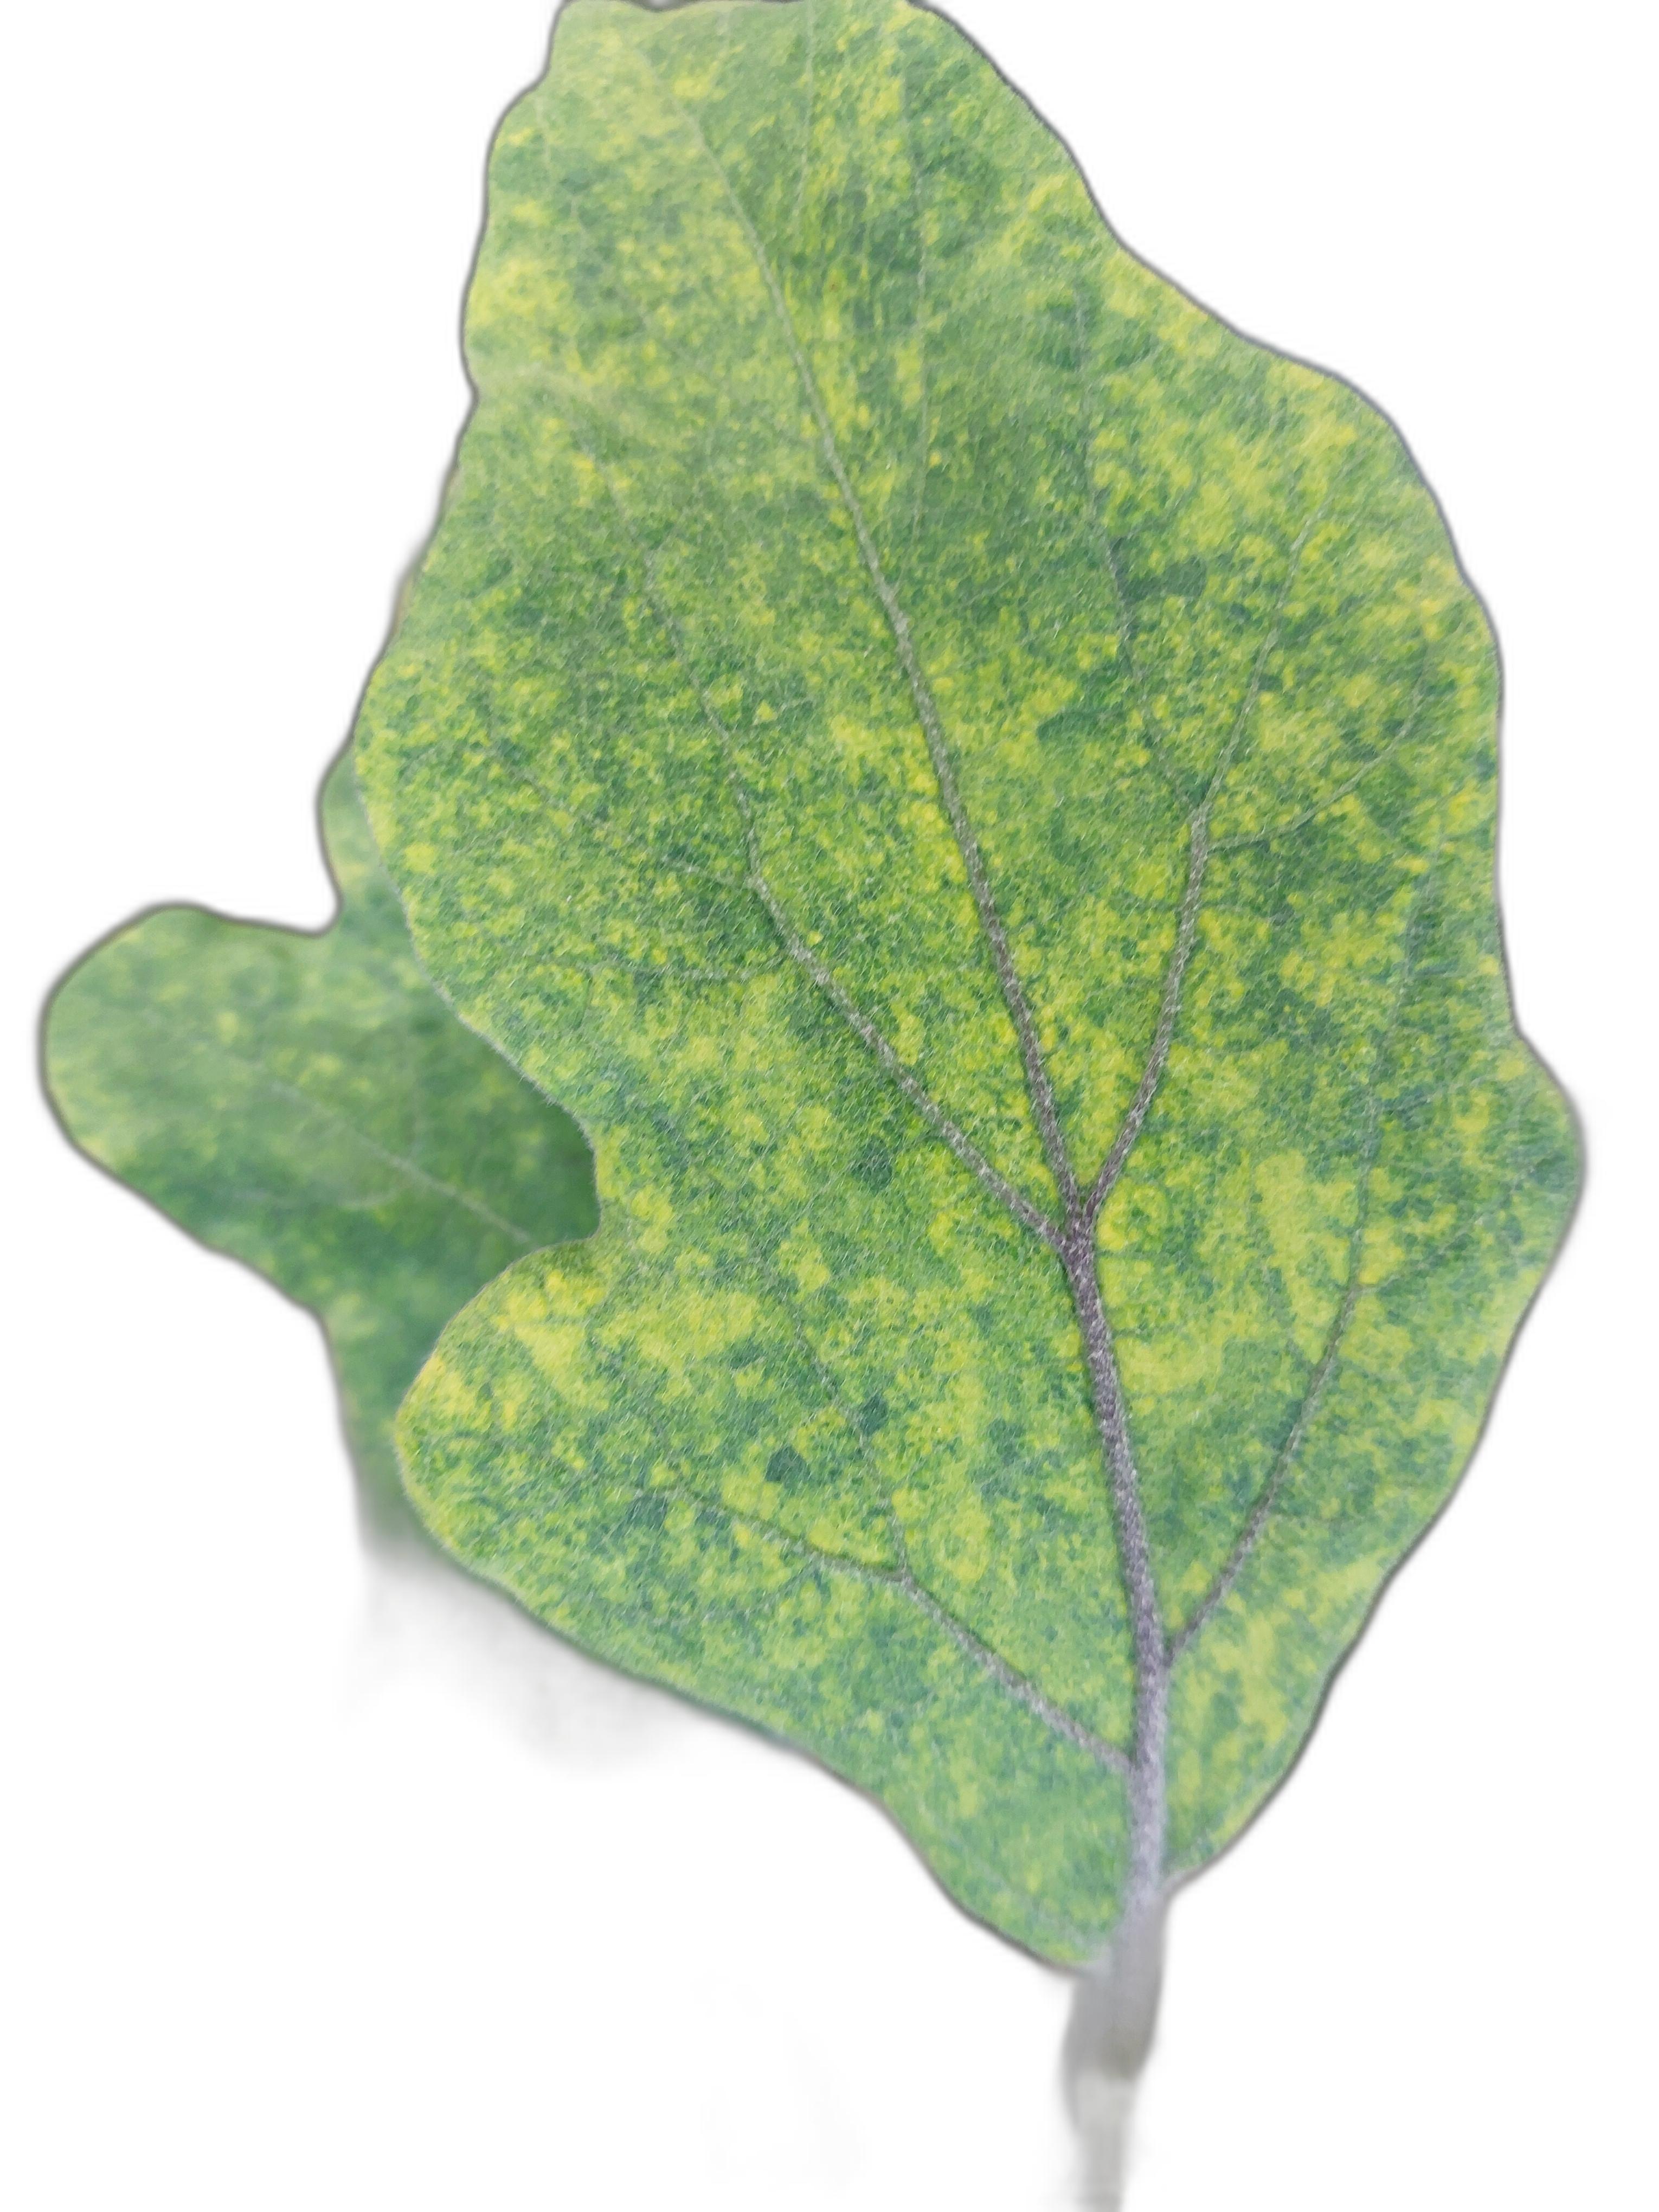
Label: Mosaic Virus Disease